Bob King (basketball)

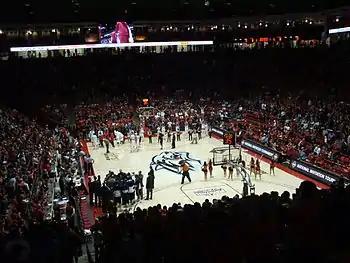

In thirteen seasons as a head coach, King compiled an overall record of 236–113 (.676), taking five teams to the NIT and one team to the NCAA Tournament. His teams won over 20 games four times, and he never had a losing season in his career.